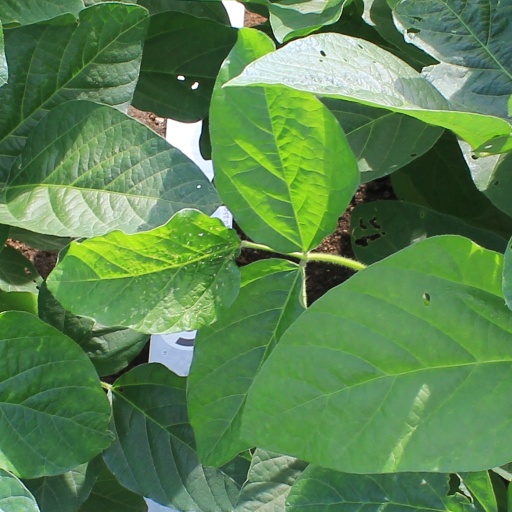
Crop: soybean